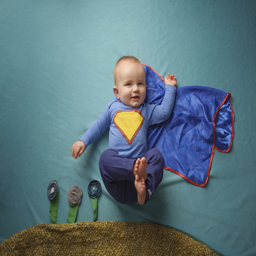
baby lying on the floor .